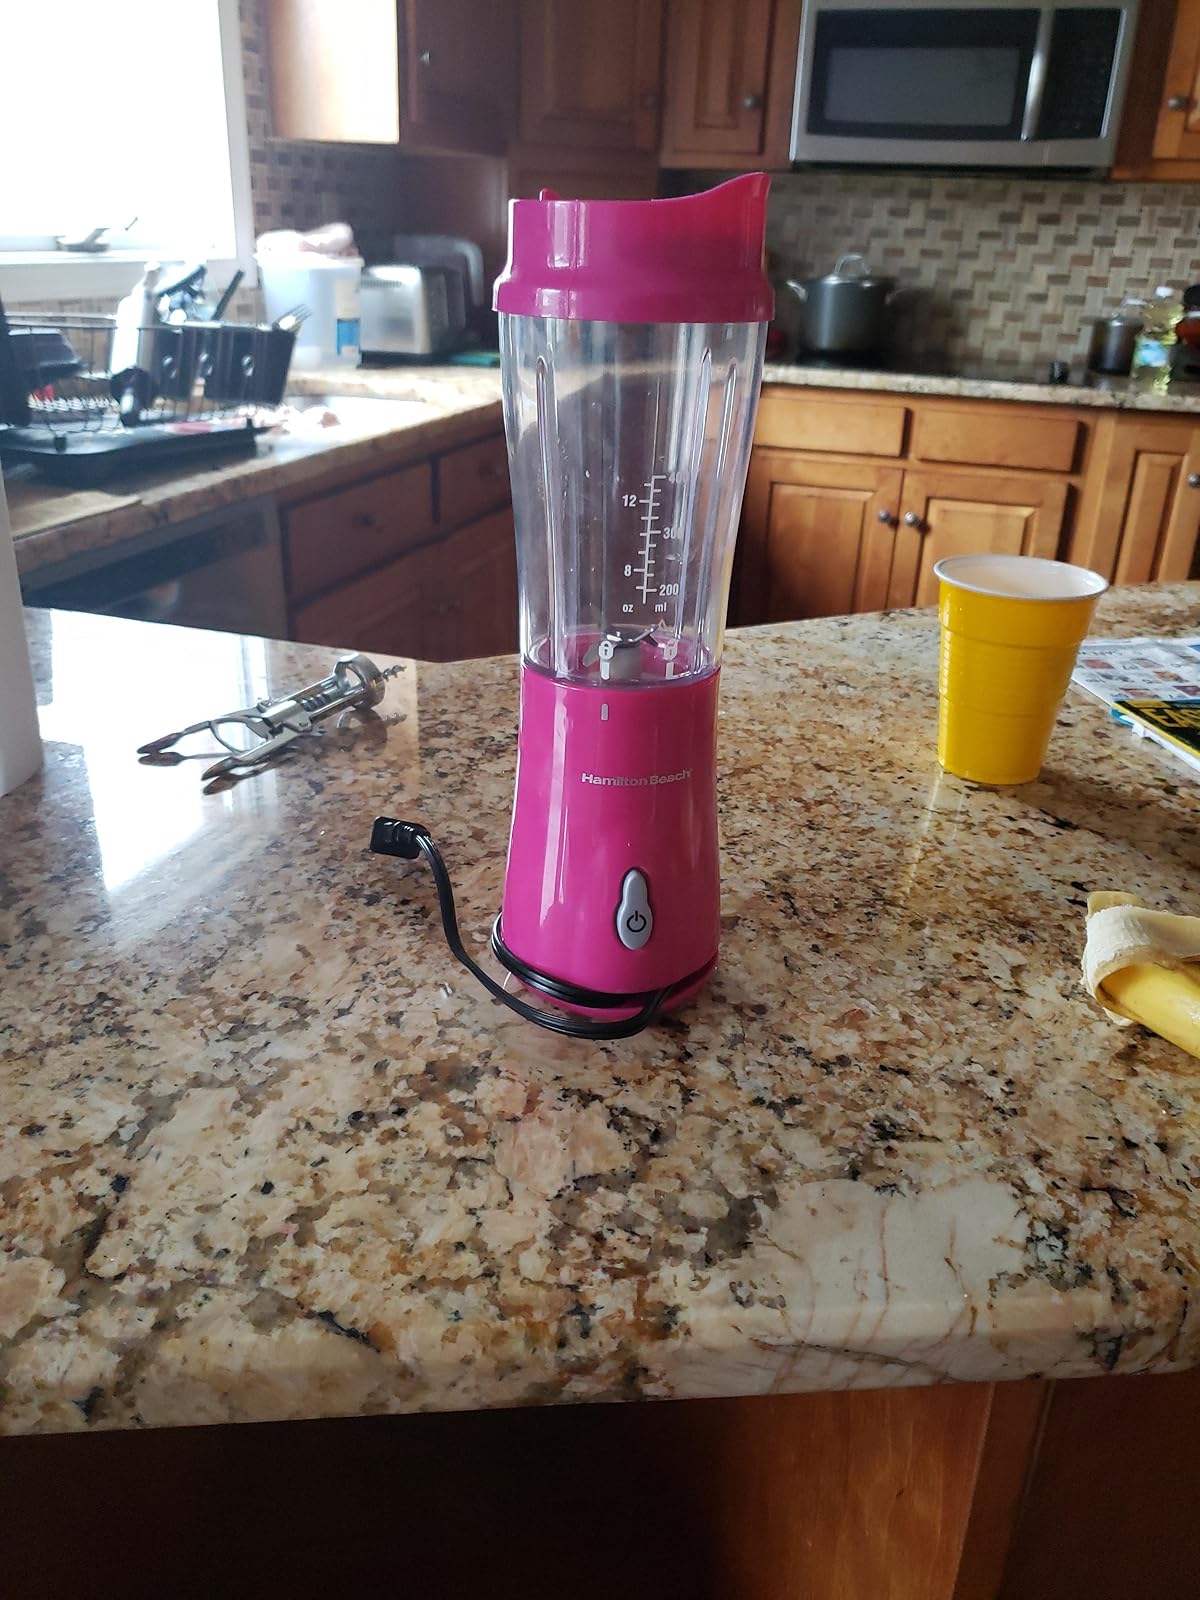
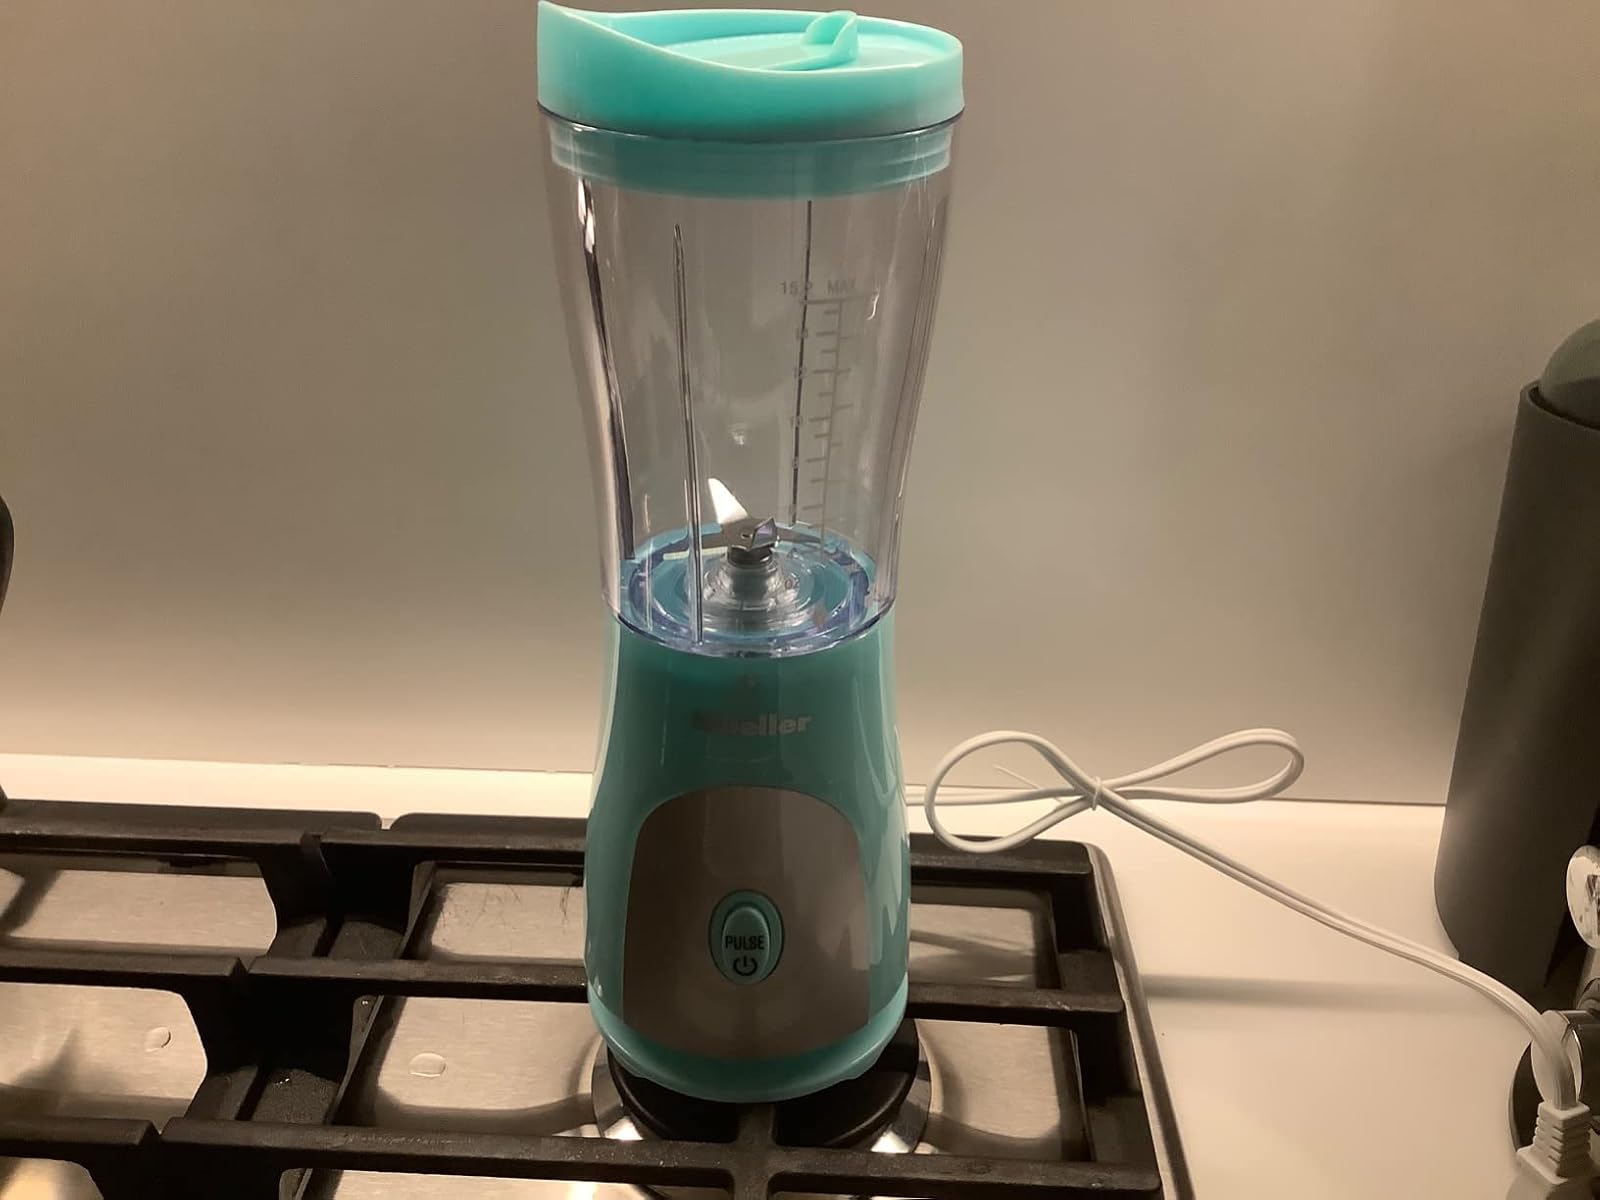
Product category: items_blender
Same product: no